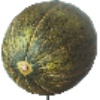
Label: melon_piel_de_sapo